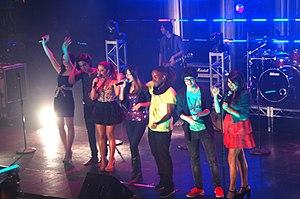
Victoria Justice et l'ensemble des acteurs de la série télévisée Victorious durant un concert à l'Avalon d'Hollywood. De gauche à droite, les acteurs (avec le rôle joué entre parenthèses) sont: Elizabeth Gillies (Jade West), Avan Jogia (Beck Oliver), Ariana Grande (Cat Valentine), Victoria Justice (Tori Vega), Leon Thomas III (Andre Harris), Matt Bennett (Robbie Shapiro) et Daniella Monet (Trina Vega)
Victorious est une série télévisée américaine en 57 épisodes créée par Dan Schneider et diffusée entre le 27 mars 2010 et le 2 février 2013 sur Nickelodeon et à partir du 10 mai 2010 sur Nickelodeon Canada au Canada.
Elizabeth Egan Gillies, créditée Elizabeth Gillies ou parfois Liz Gillies, est une actrice et chanteuse américaine née le 26 juillet 1993 à Haworth dans le New Jersey.
Ariana Grande [ˌɑːriˈɑːnə ˈɡrɑːndeɪ], née le 26 juin 1993 à Boca Raton, en Floride, est une actrice, autrice-compositrice-interprète et productrice américaine d'origine italienne.